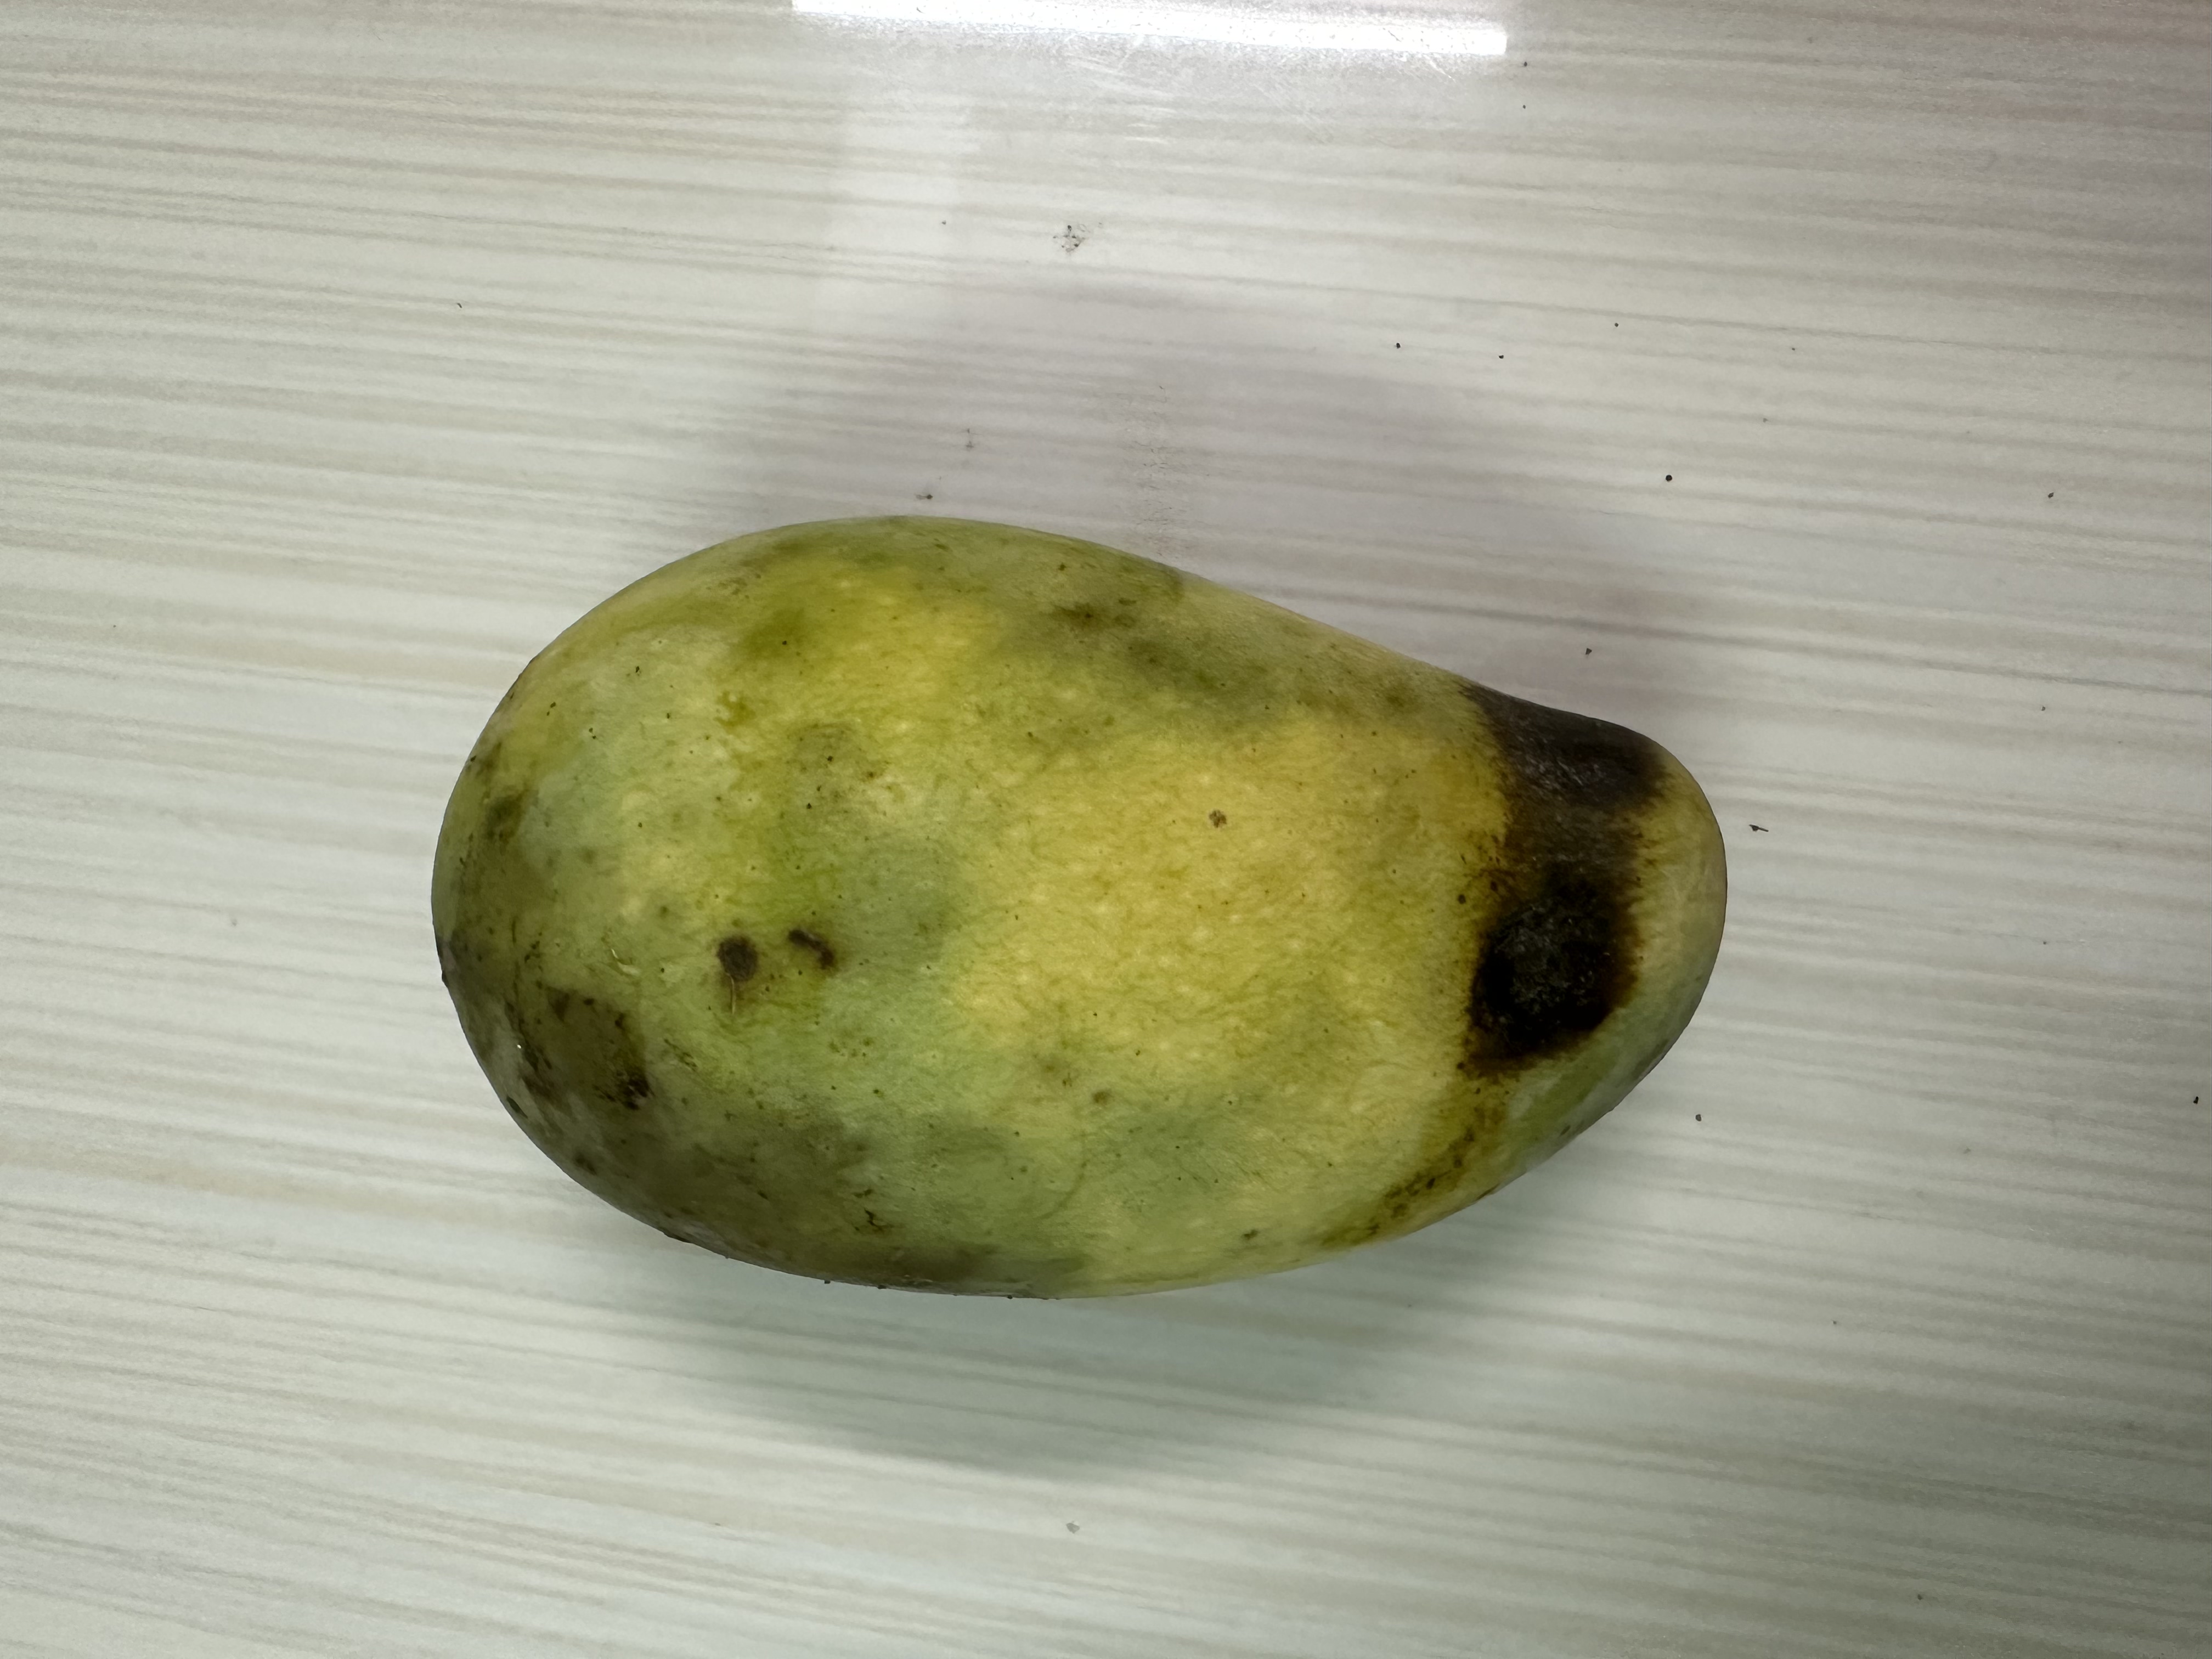
Mango variety: Katimon